Conan the Great

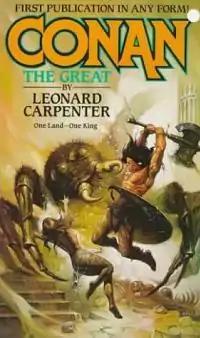
Cover of first edition

Conan the Great is a fantasy novel by American writer Leonard Carpenter, featuring Robert E. Howard's sword and sorcery hero Conan the Barbarian. It was first published in paperback by Tor Books in April 1990 (the 1989 date appearing on the title page verso is erroneous). It was reprinted by Tor in August 1997. It is the only one of the Tor series of Conan novels set in the period of Conan's kingship.